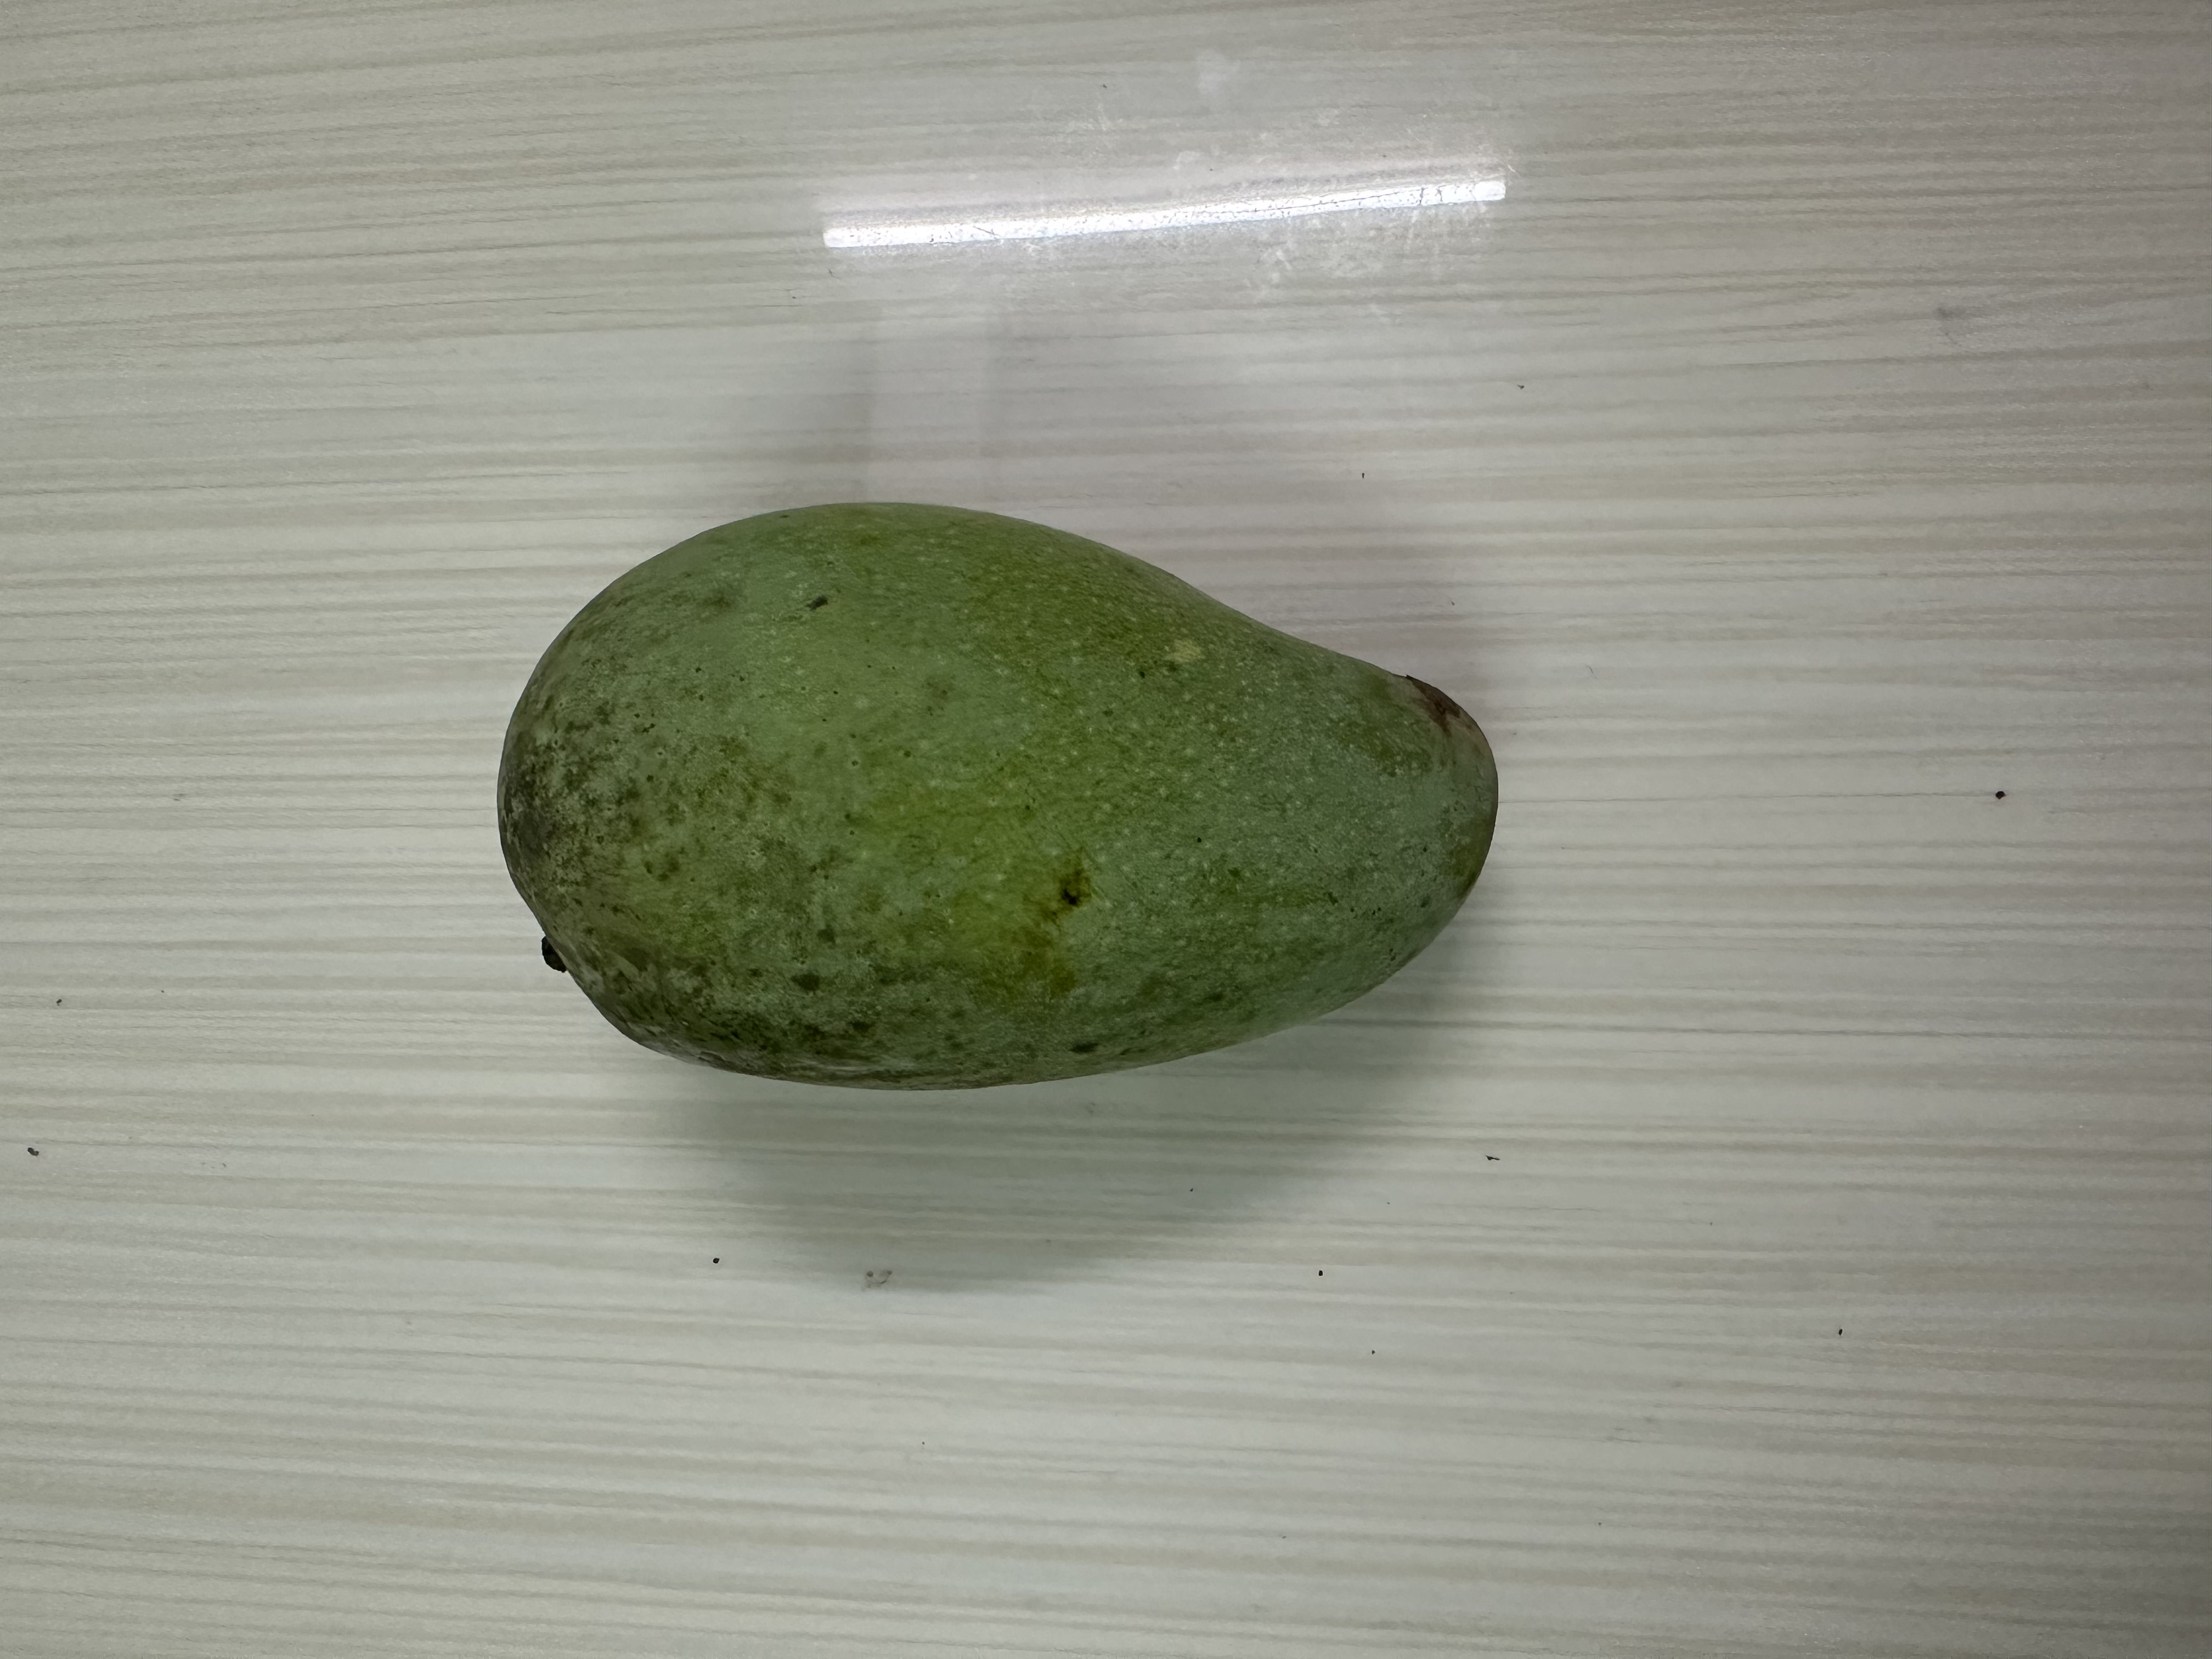
Mango variety: Katimon